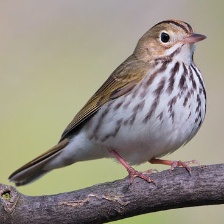
Species: OVENBIRD
Scientific name: SEIURUS AUROCAPILLA